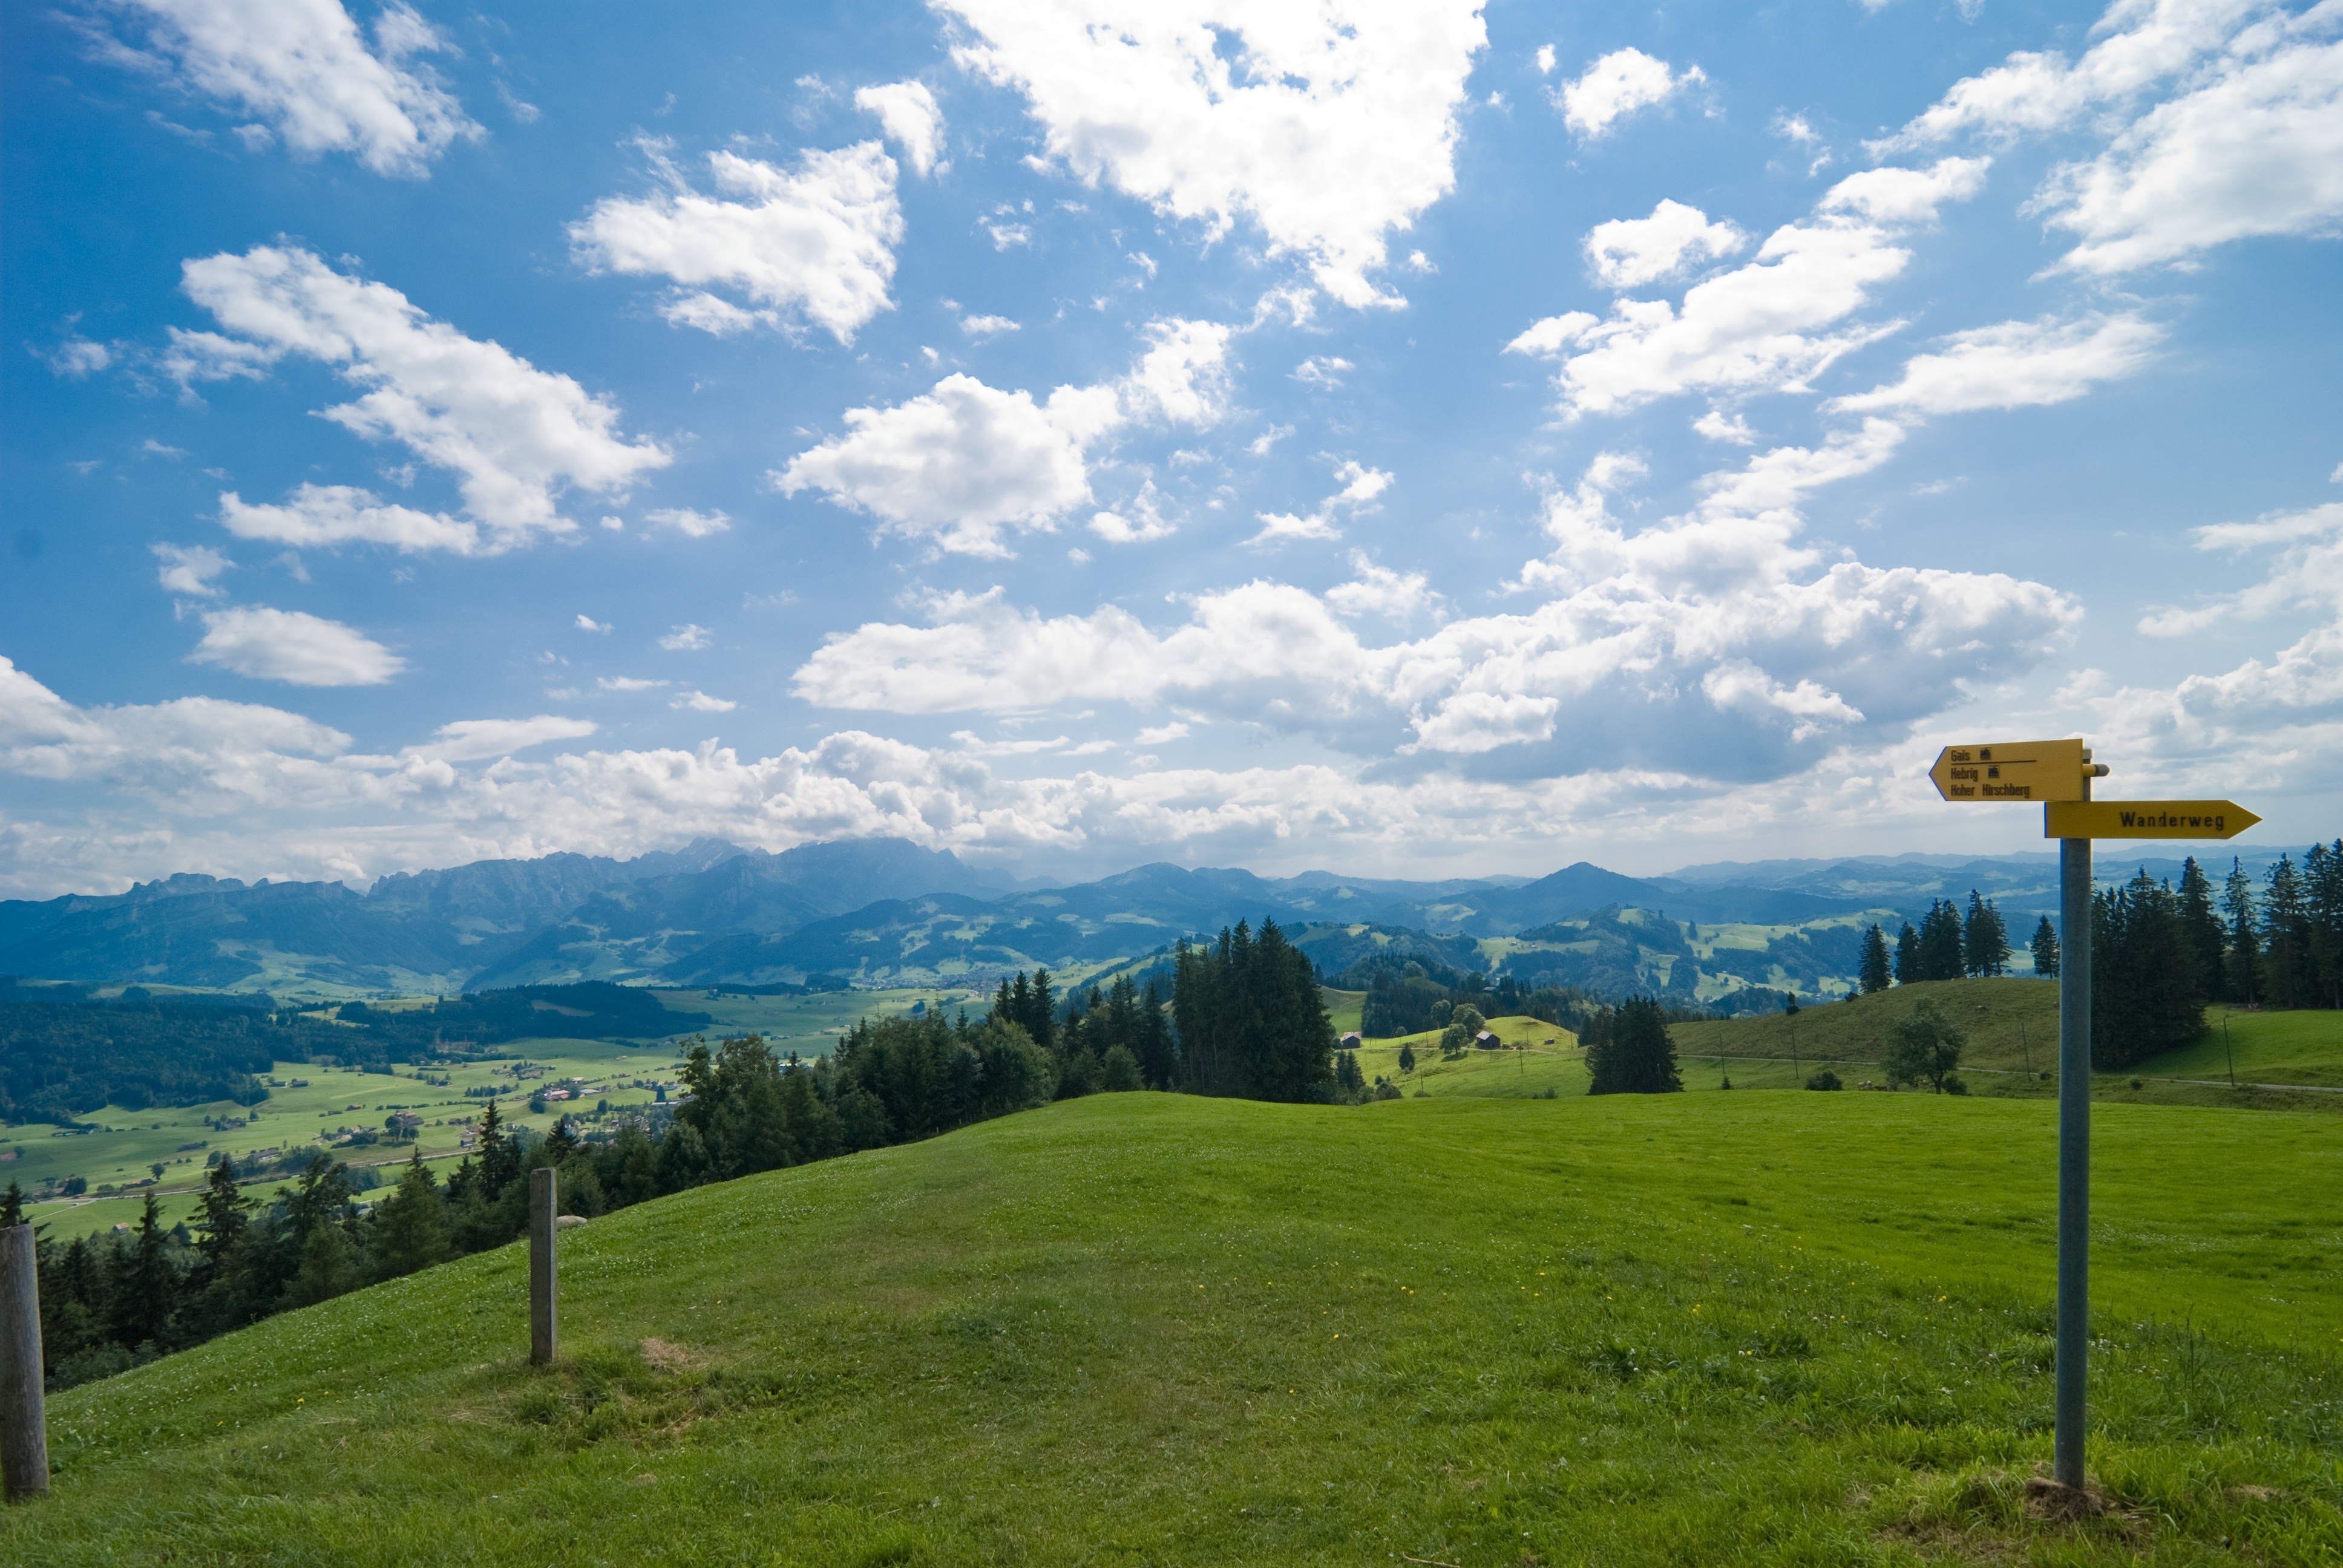
landscape, nature, grass, horizon, mountain, light, cloud, sky, hiking, white, field, lawn, meadow, prairie, sunlight, air, hill, atmosphere, valley, mountain range, summer, green, heaven, tranquil, pasture, space, weather, blue, season, ridge, plain, cloudscape, clouds, alps, grassland, plateau, beautiful, day, ecosystem, rural area, geographical feature, mountainous landforms